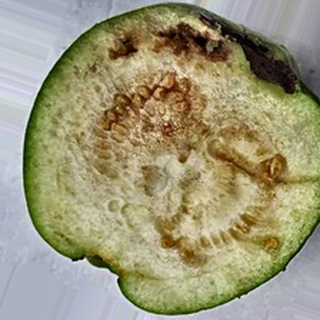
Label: guava_fruit_fly